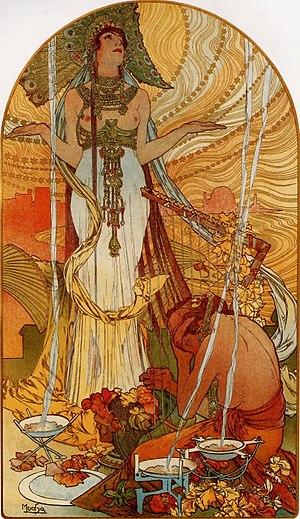
Lord Jim est un roman de Joseph Conrad publié en feuilleton d'octobre 1899 à novembre 1900 dans le périodique Blackwood's Magazine et en un volume dans une version révisée à la fin de cette même année. Appartenant à la première partie de la carrière littéraire de l'auteur, il en représente un jalon important par son succès immédiat, le premier et aussi l'un des rares que l'auteur ait jamais obtenus.
Salammbô est un roman historique de Gustave Flaubert, paru le 24 novembre 1862 chez Michel Lévy frères.